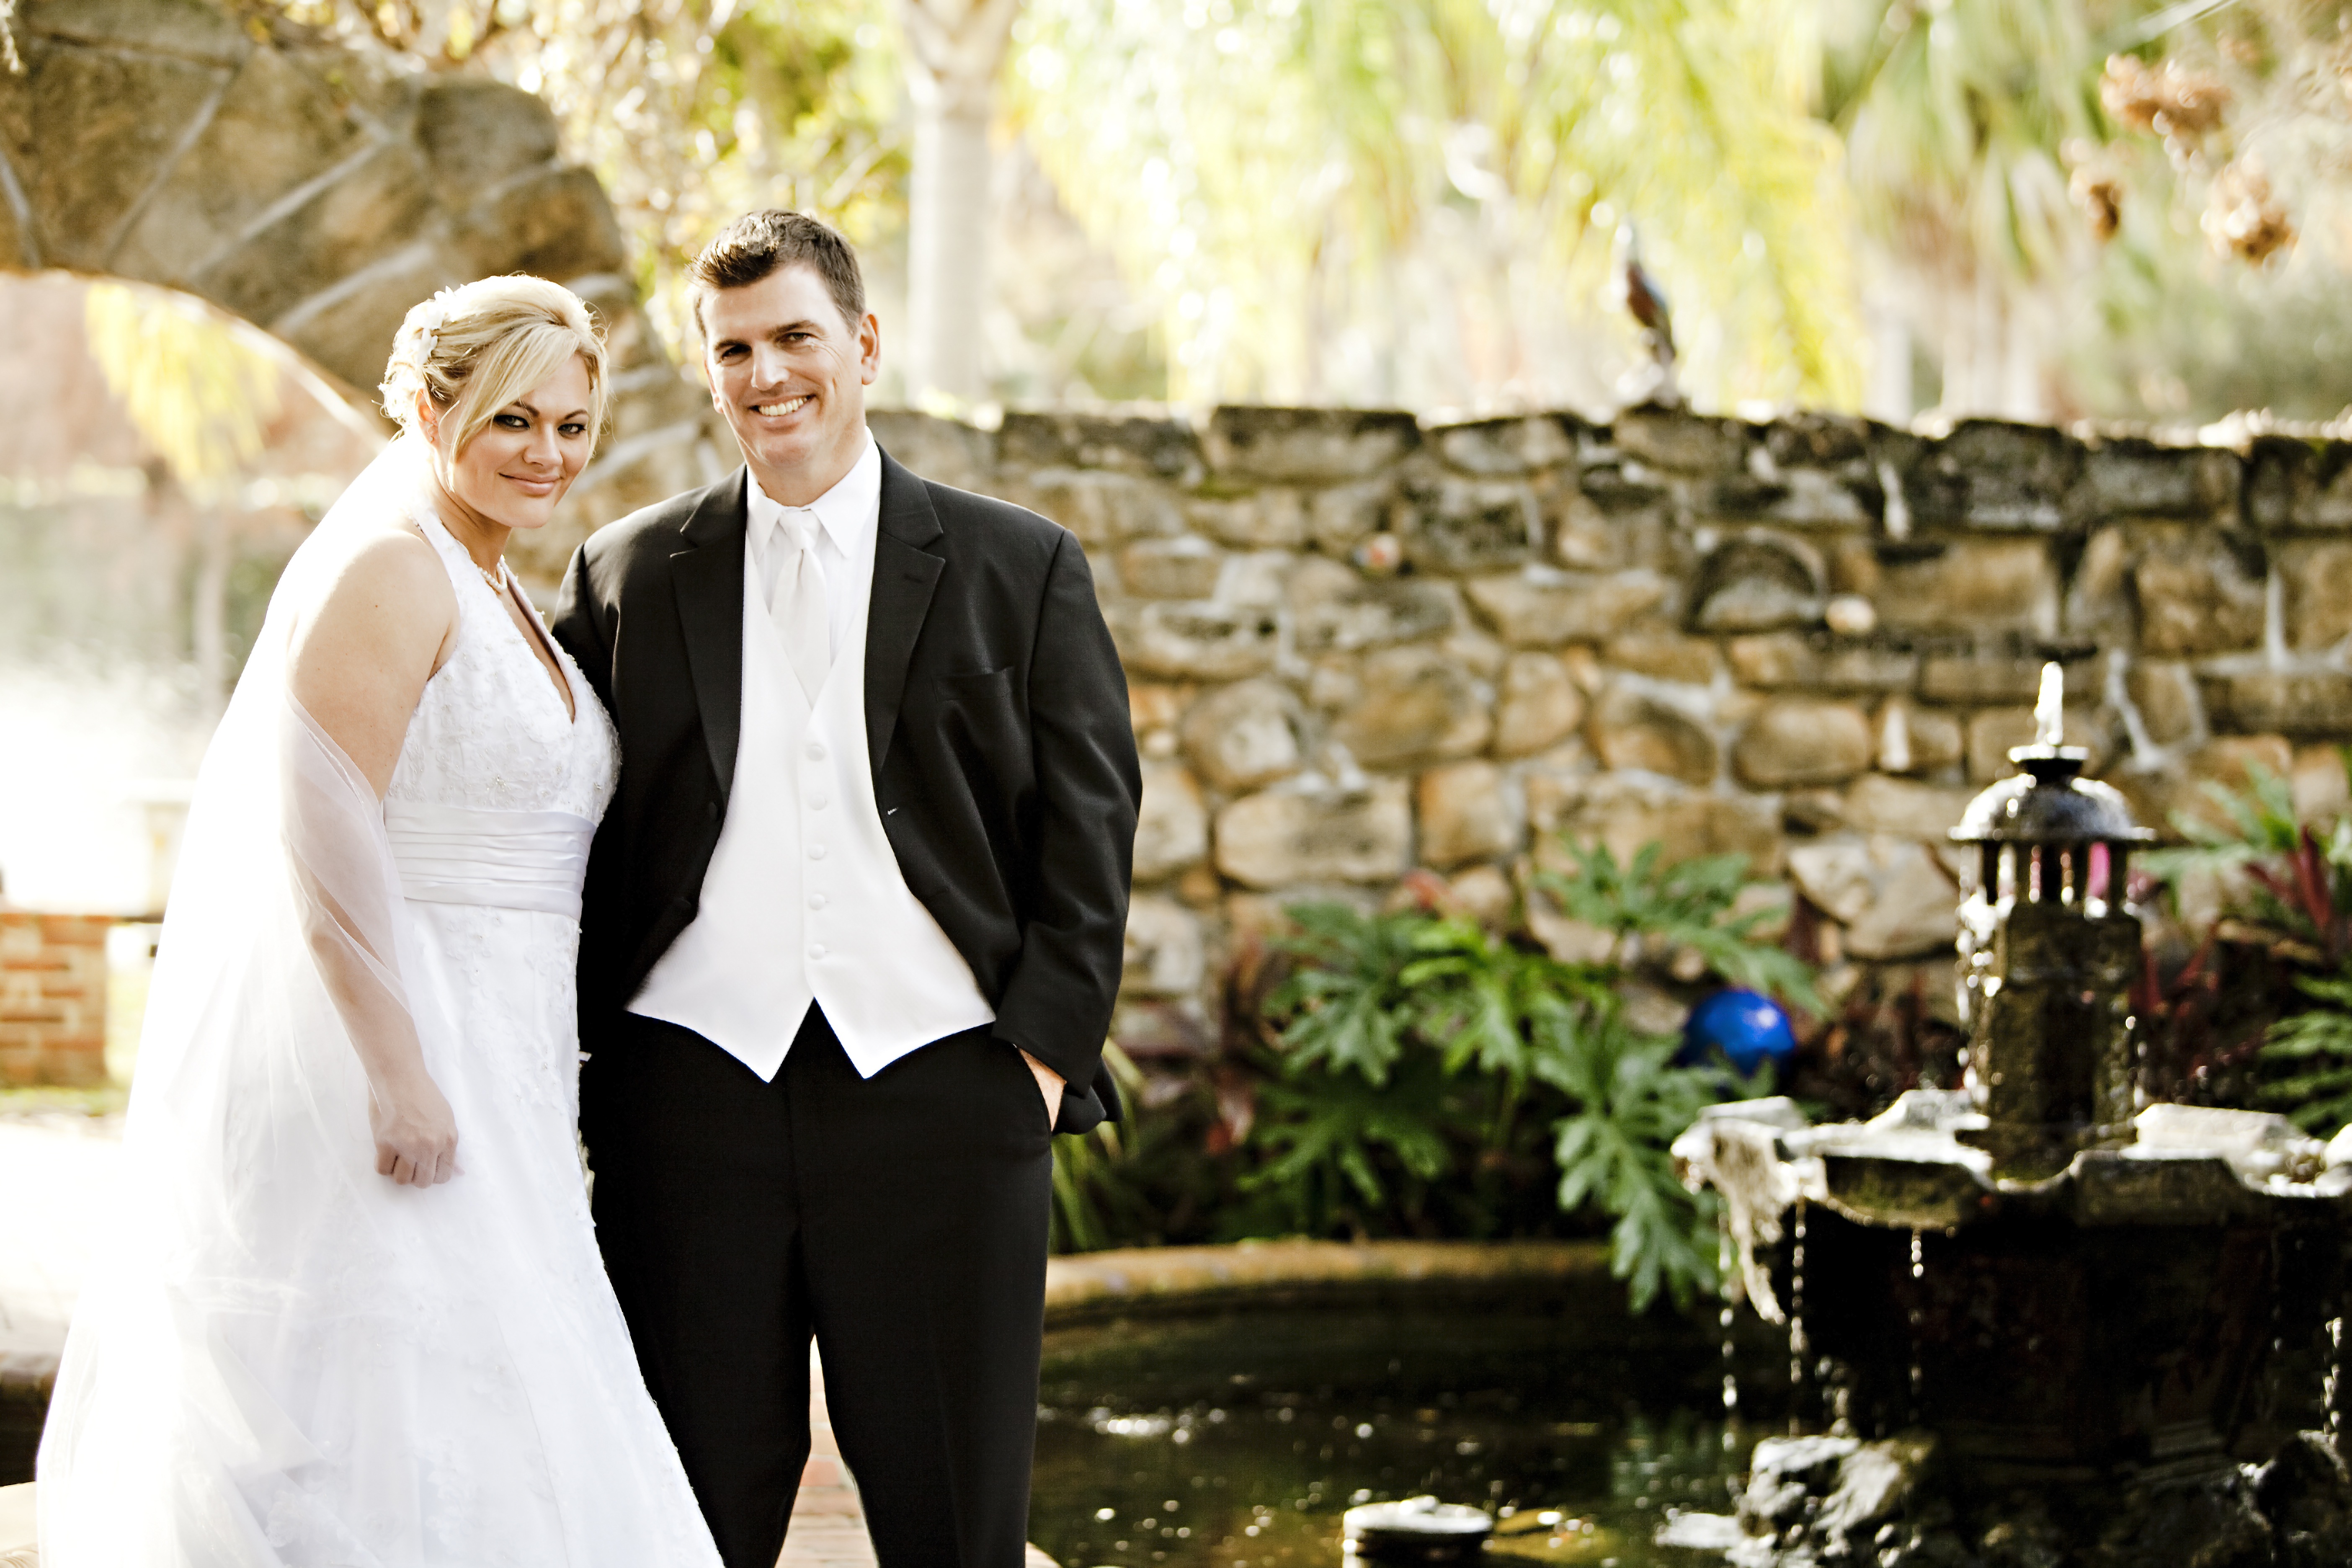
man, woman, photography, male, female, celebration, love, couple, romantic, together, wedding, bride, groom, married, marriage, ceremony, wife, dress, happy, happiness, relationship, photograph, beautiful, husband